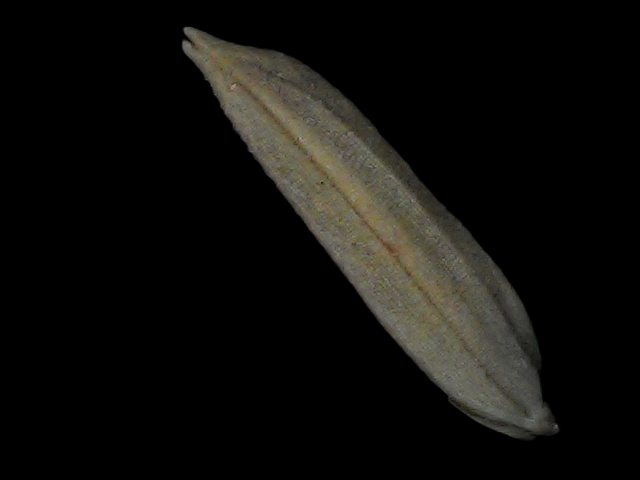
Rice variety: Bd57